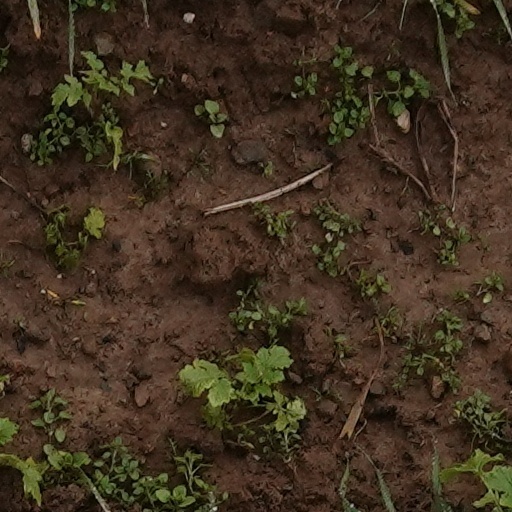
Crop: wheat